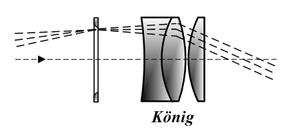
Un oculaire est un système optique complémentaire de l'objectif. Il est utilisé dans les instruments tels que les microscopes ou les télescopes pour agrandir l'image produite au plan focal de l'objectif. Un oculaire est en fait une loupe perfectionnée pour fournir une image à l'infini, c'est-à-dire une image nette sans accommodation de l'œil, et avec le moins d'aberration optique possible.